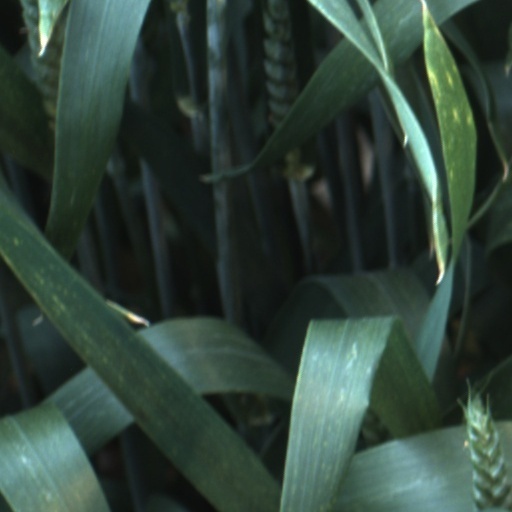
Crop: wheat